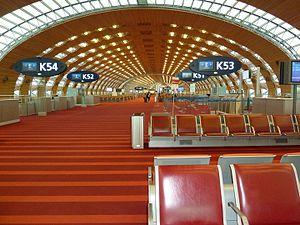
Hall K du terminal 2E de l'aéroport Paris Charles de Gaule
L'aéroport de Paris-Charles-de-Gaulle, communément appelé « aéroport de Roissy-Charles-de-Gaulle » ou « aéroport de Roissy », est un aéroport international situé à Roissy-en-France, 23 km au nord-est de Paris. Il est le premier aéroport en France par son importance, la deuxième plus importante plate-forme de correspondance aéroportuaire d'Europe et le dixième aéroport mondial en 2018 pour le trafic passagers avec 72,2 millions de passagers.